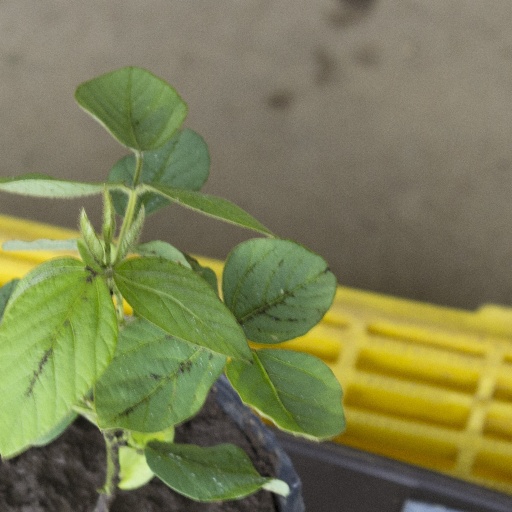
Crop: soybean